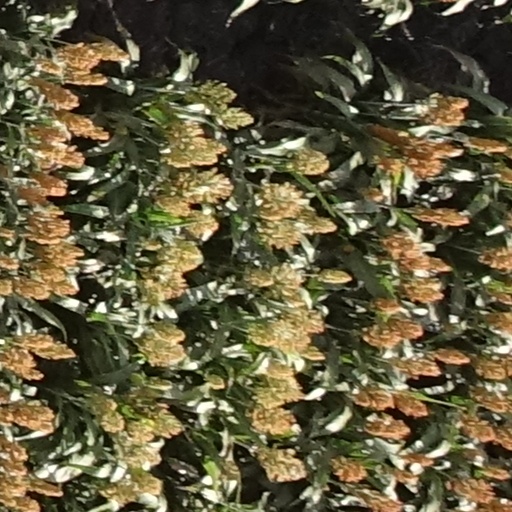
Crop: sorghum